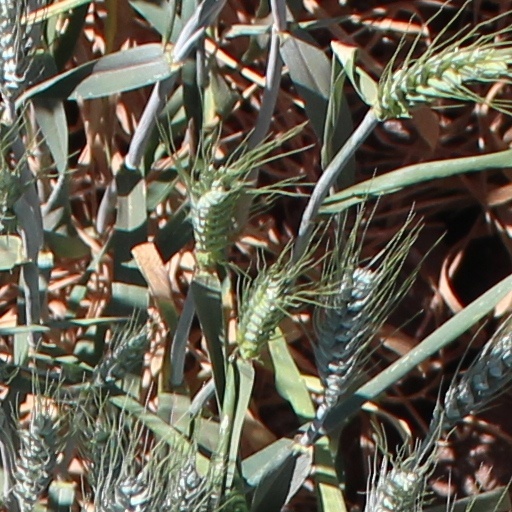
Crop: wheat